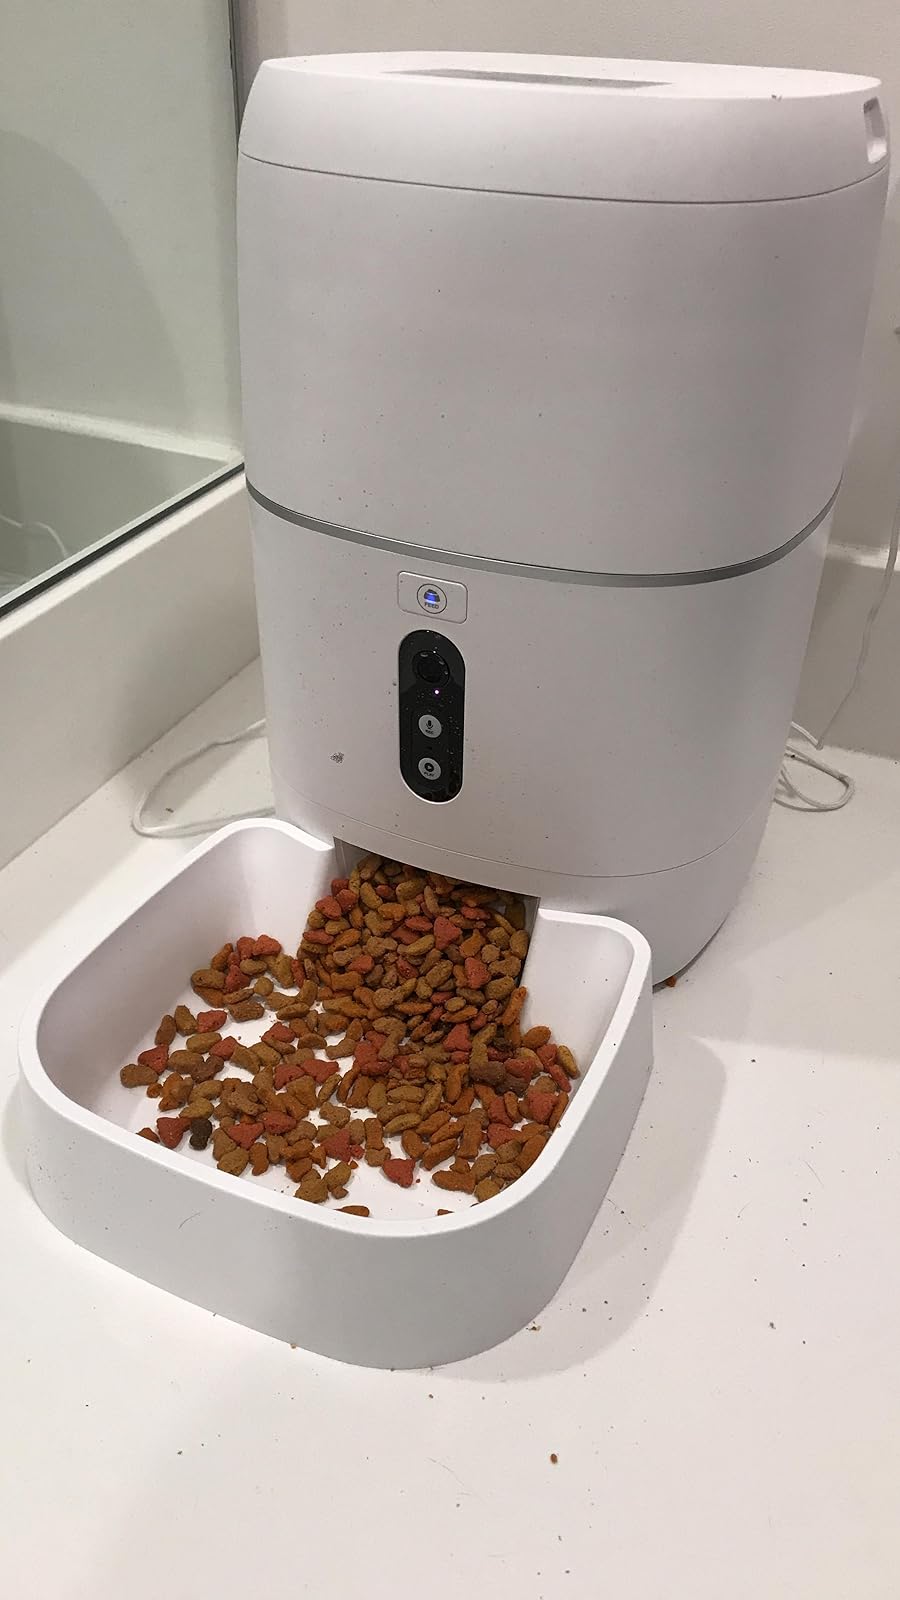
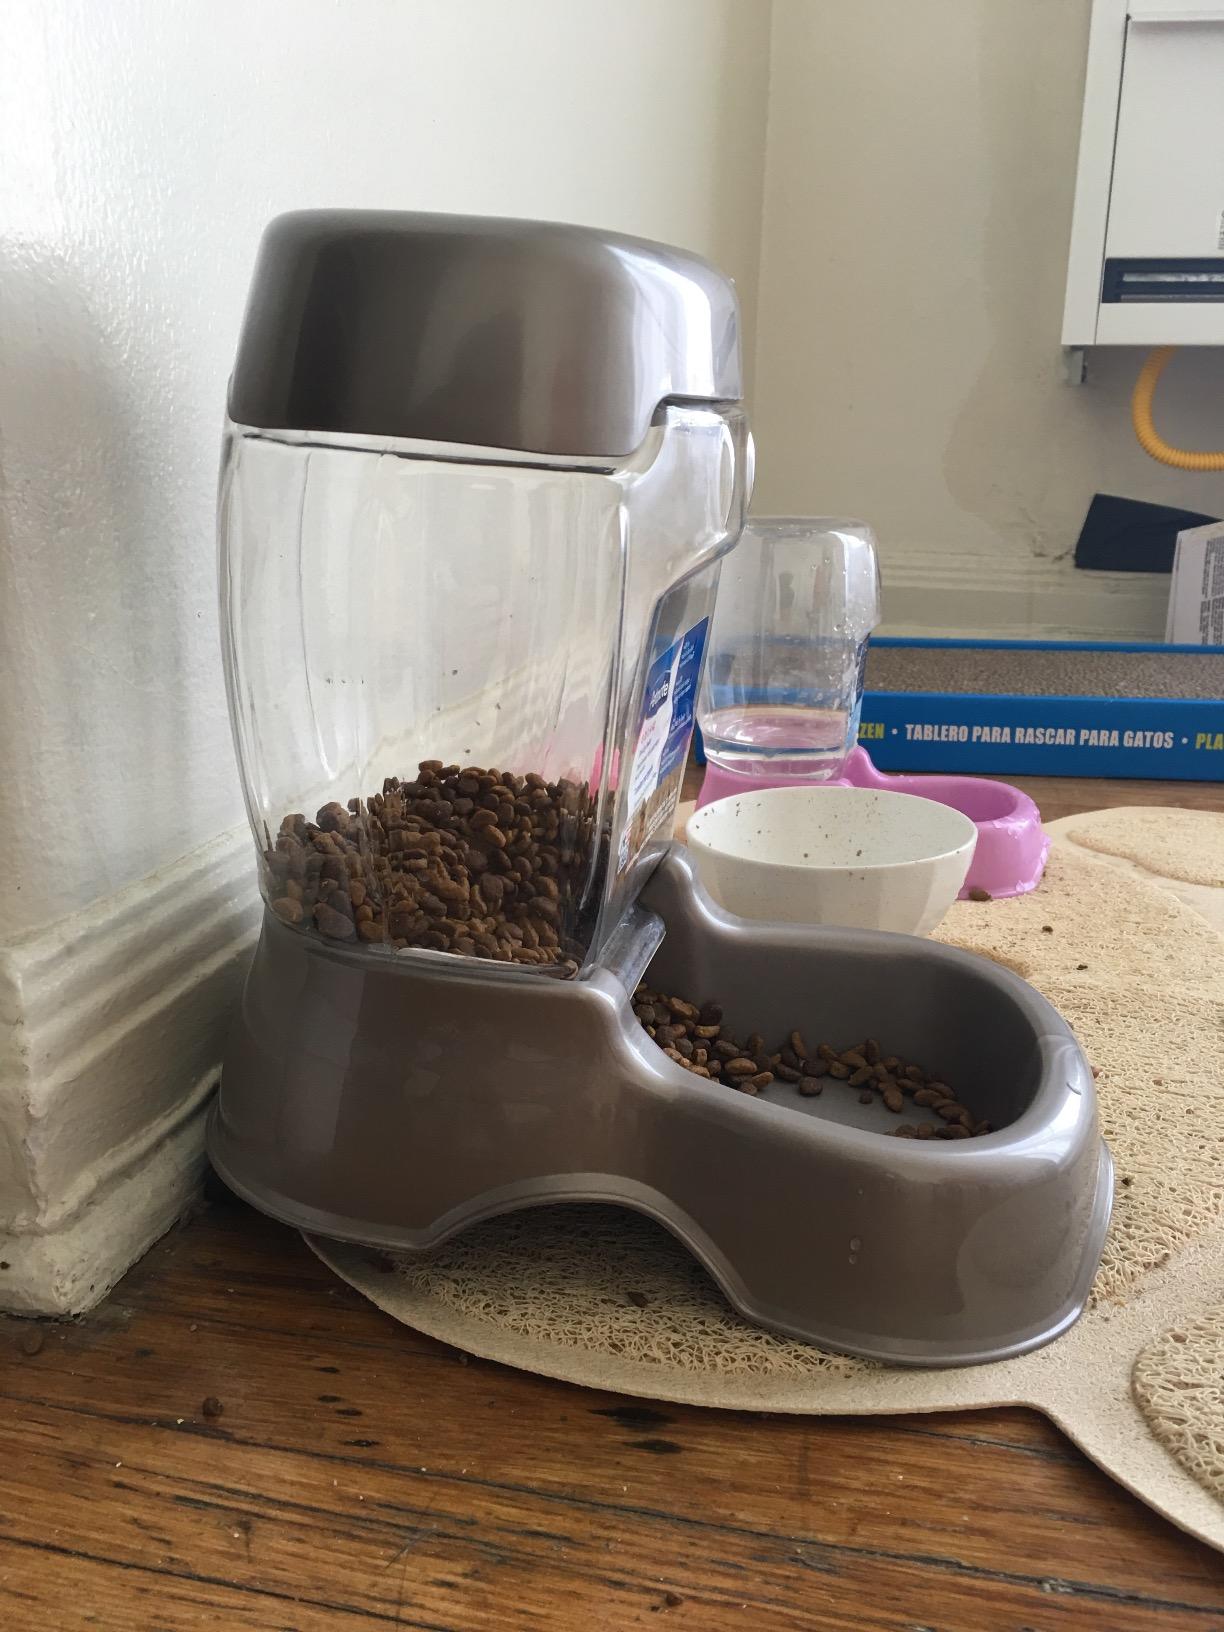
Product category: items_feeder
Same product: no